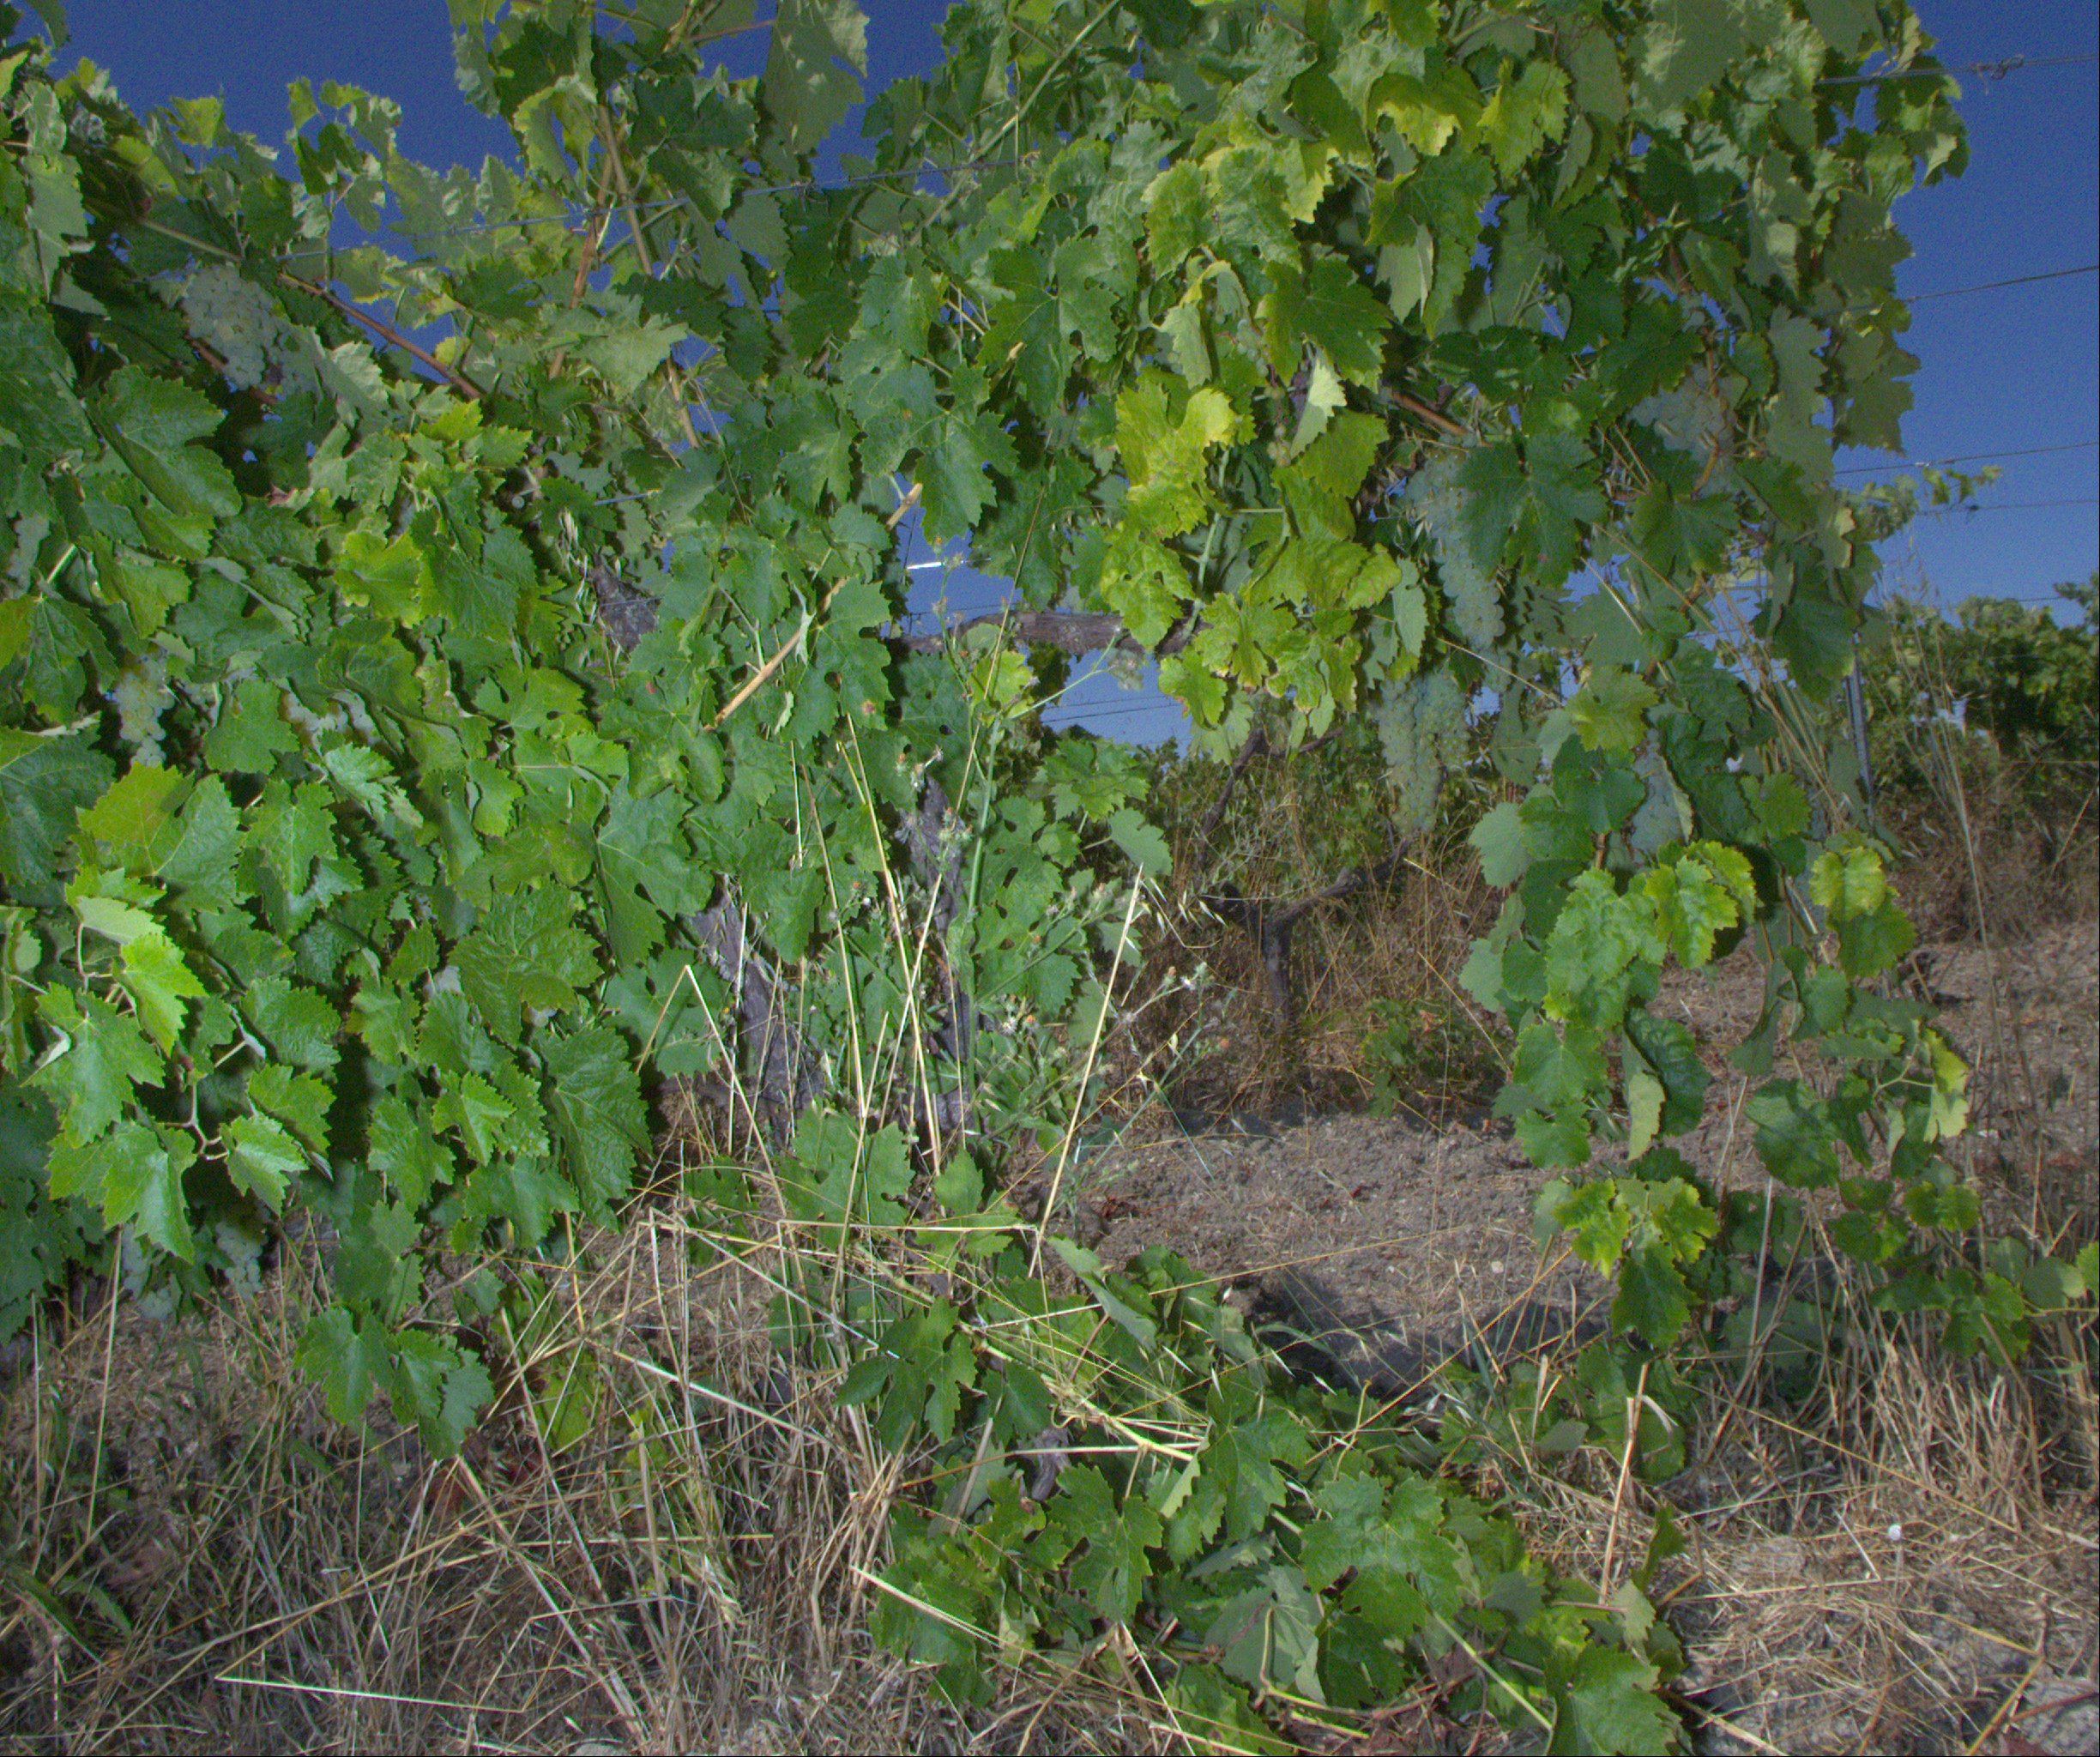
Grape variety: ugni-blanc
Disease: Flavescence dorée (fd)